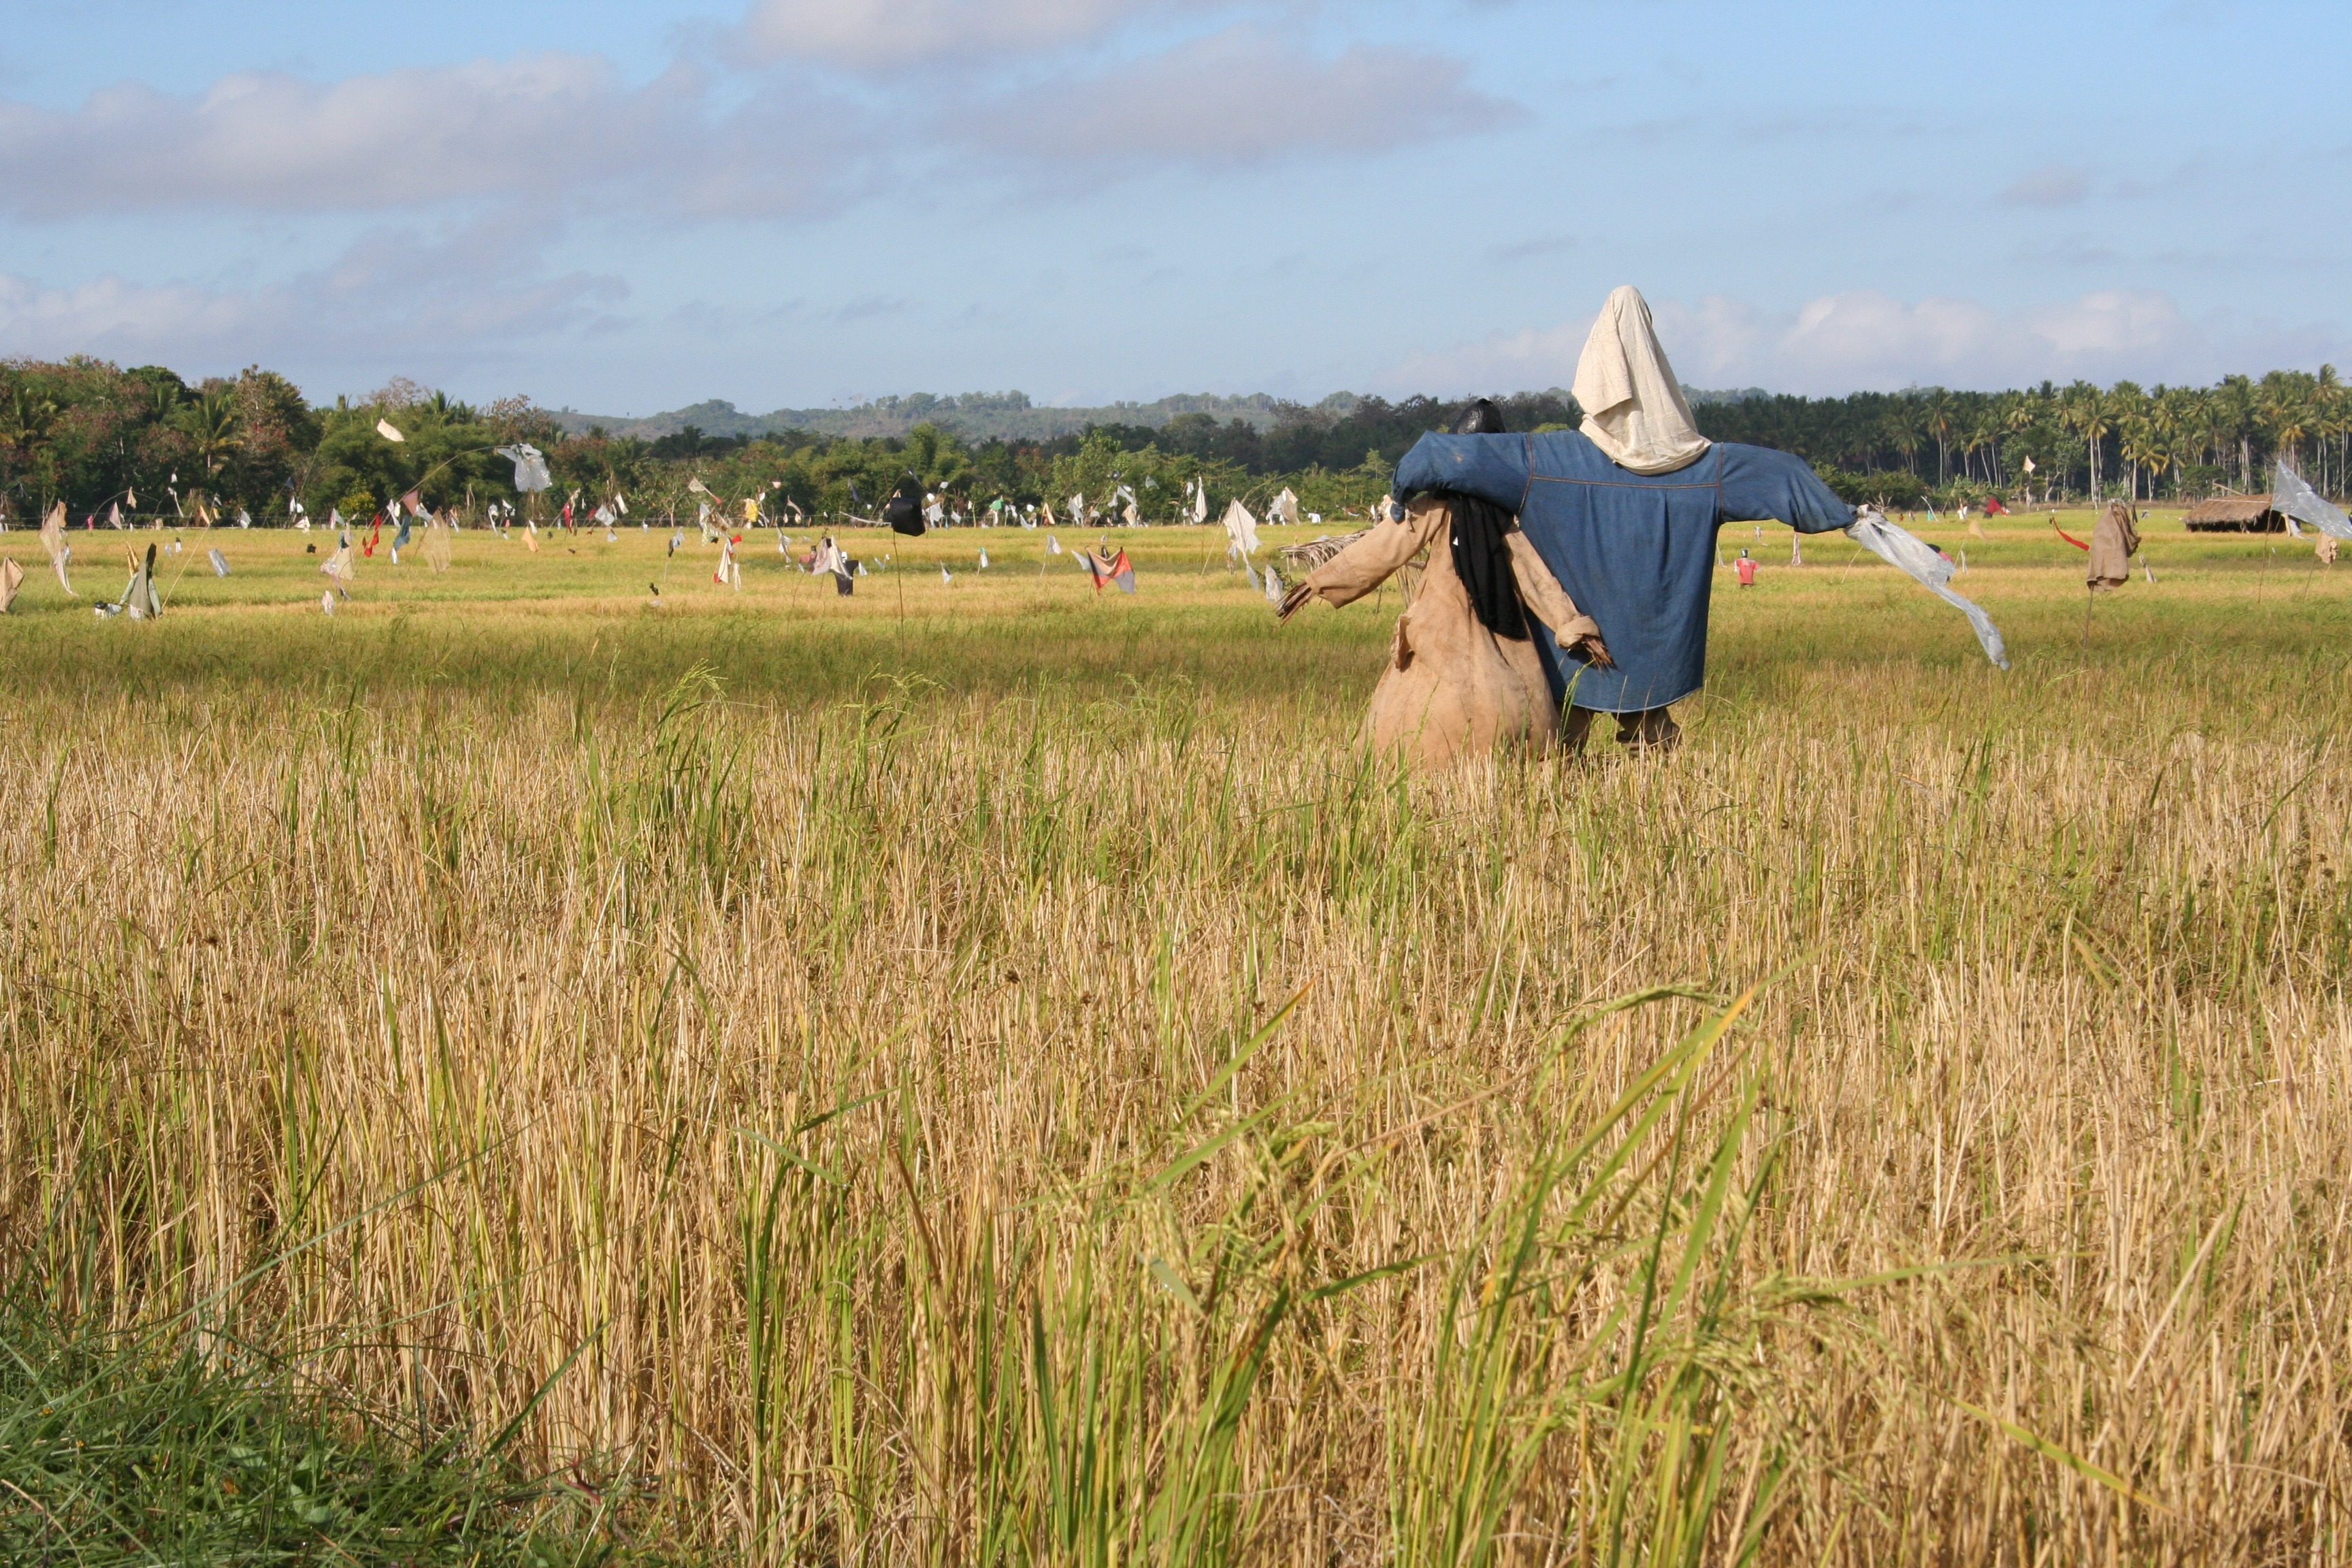
grass, field, farm, lawn, meadow, prairie, crop, pasture, grazing, agriculture, savanna, plain, grassland, bogle, scarecrow, habitat, ecosystem, steppe, rural area, paddy field, straw man, rice field, grass family, boggle